Millipede

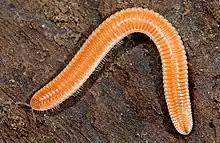
"Octoglena sierra" (Colobognatha, Polyzoniida)

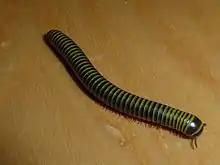
"Anadenobolus monilicornis" (Juliformia, Spirobolida)

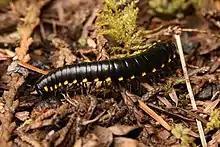
"Harpaphe haydeniana" (Polydesmida)

The history of scientific millipede classification began with Carl Linnaeus, who in his 10th edition of "Systema Naturae", 1758, named seven species of "Julus" as "Insecta Aptera" (wingless insects). In 1802, the French zoologist Pierre André Latreille proposed the name Chilognatha as the first group of what are now the Diplopoda, and in 1840 the German naturalist Johann Friedrich von Brandt produced the first detailed classification. The name Diplopoda itself was coined in 1844 by the French zoologist Henri Marie Ducrotay de Blainville. From 1890 to 1940, millipede taxonomy was driven by relatively few researchers at any given time, with major contributions by Carl Attems, Karl Wilhelm Verhoeff and Ralph Vary Chamberlin, who each described over 1,000 species, as well as Orator F. Cook, Filippo Silvestri, R. I. Pocock, and Henry W. Brölemann. This was a period when the science of diplopodology flourished: rates of species descriptions were on average the highest in history, sometimes exceeding 300 per year.